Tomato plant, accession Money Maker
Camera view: horizontal (90 deg, fisheye); turntable rotation: 180 degrees
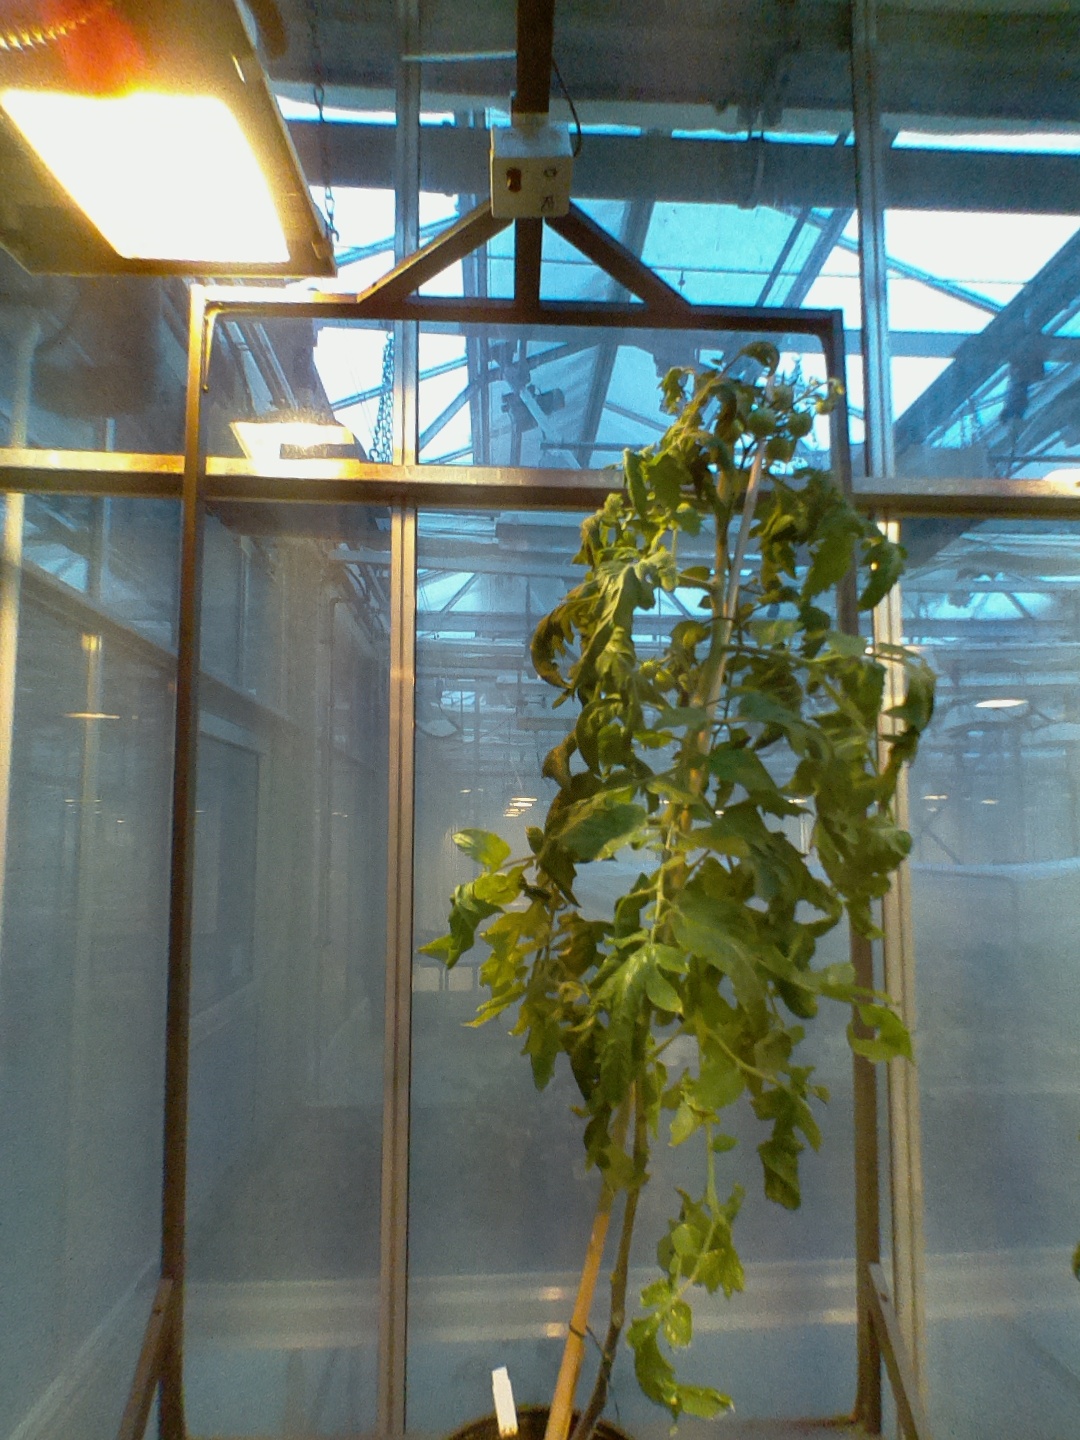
BBCH growth stage 74: 40%-50% of final fruit size